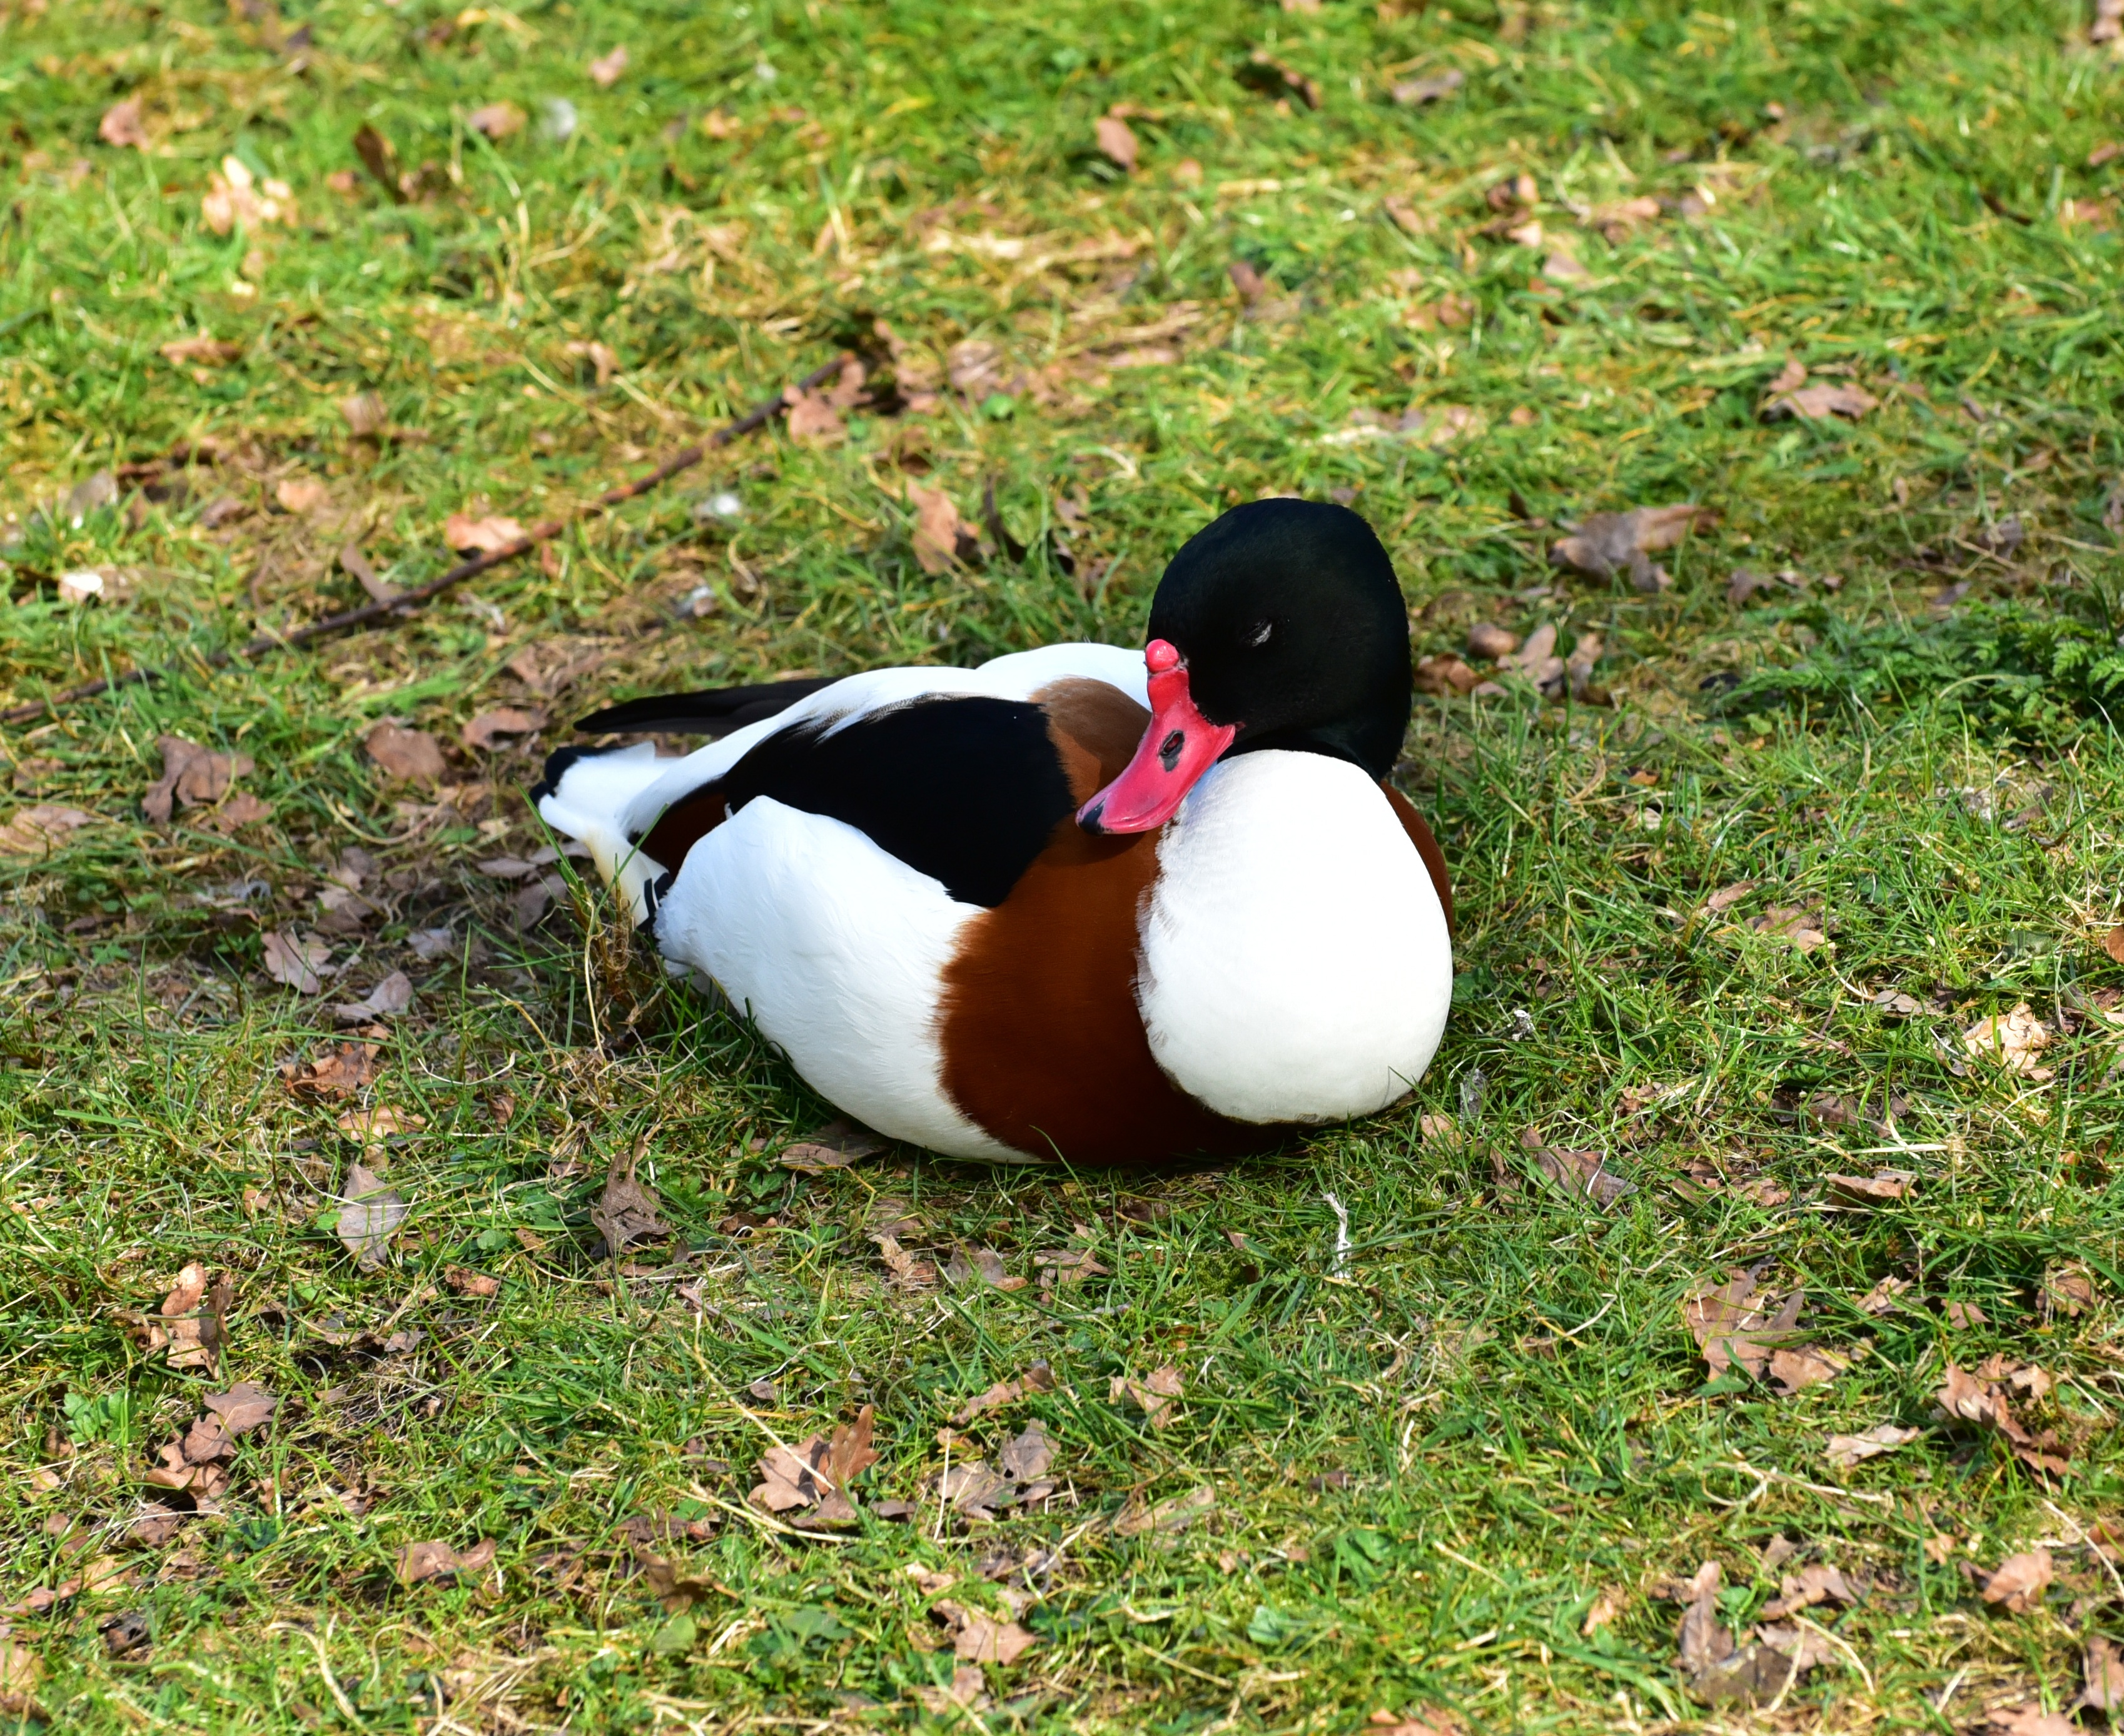
nature, bird, animal, wildlife, beak, feather, fauna, plumage, poultry, duck, head, vertebrate, beautiful, elegant, bill, waterfowl, wild bird, water bird, animal world, wildlife photography, animal portrait, duck bird, duck head, white feathers, ducks geese and swans